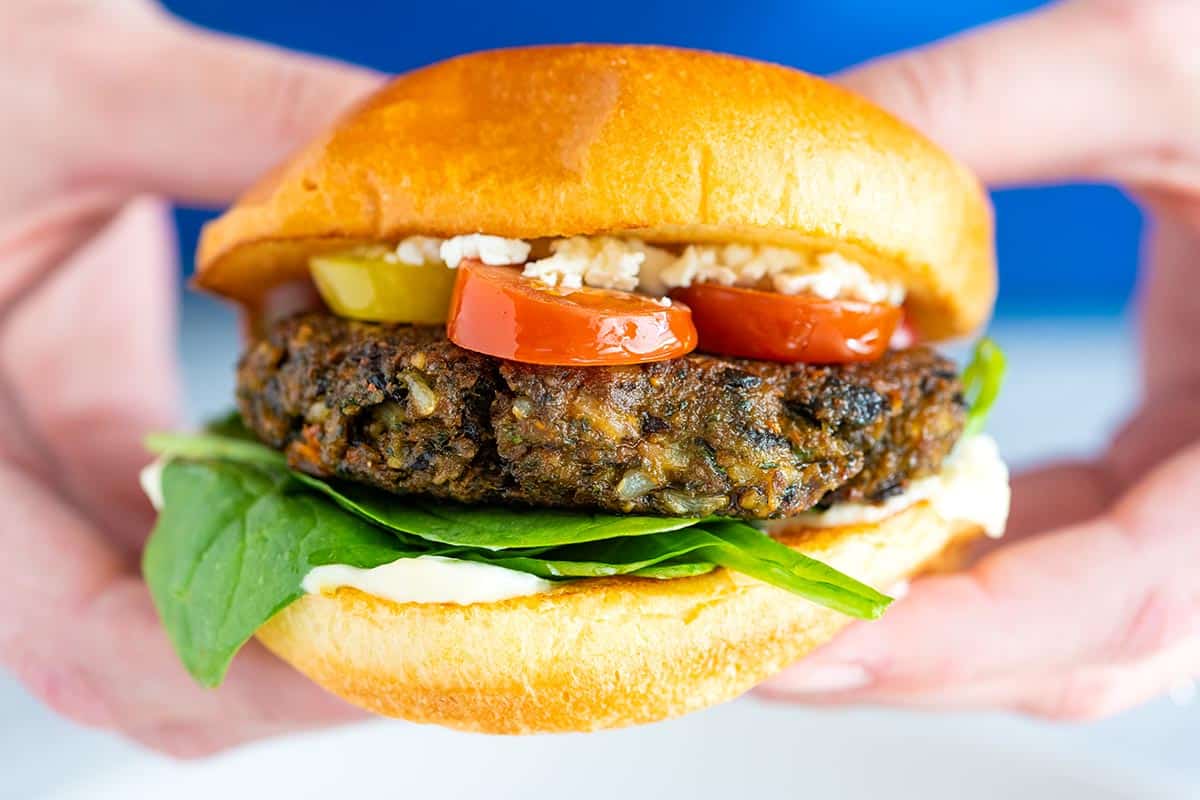
Dish: burger